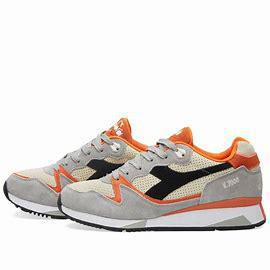
Brand: Diadora
Model: V7000